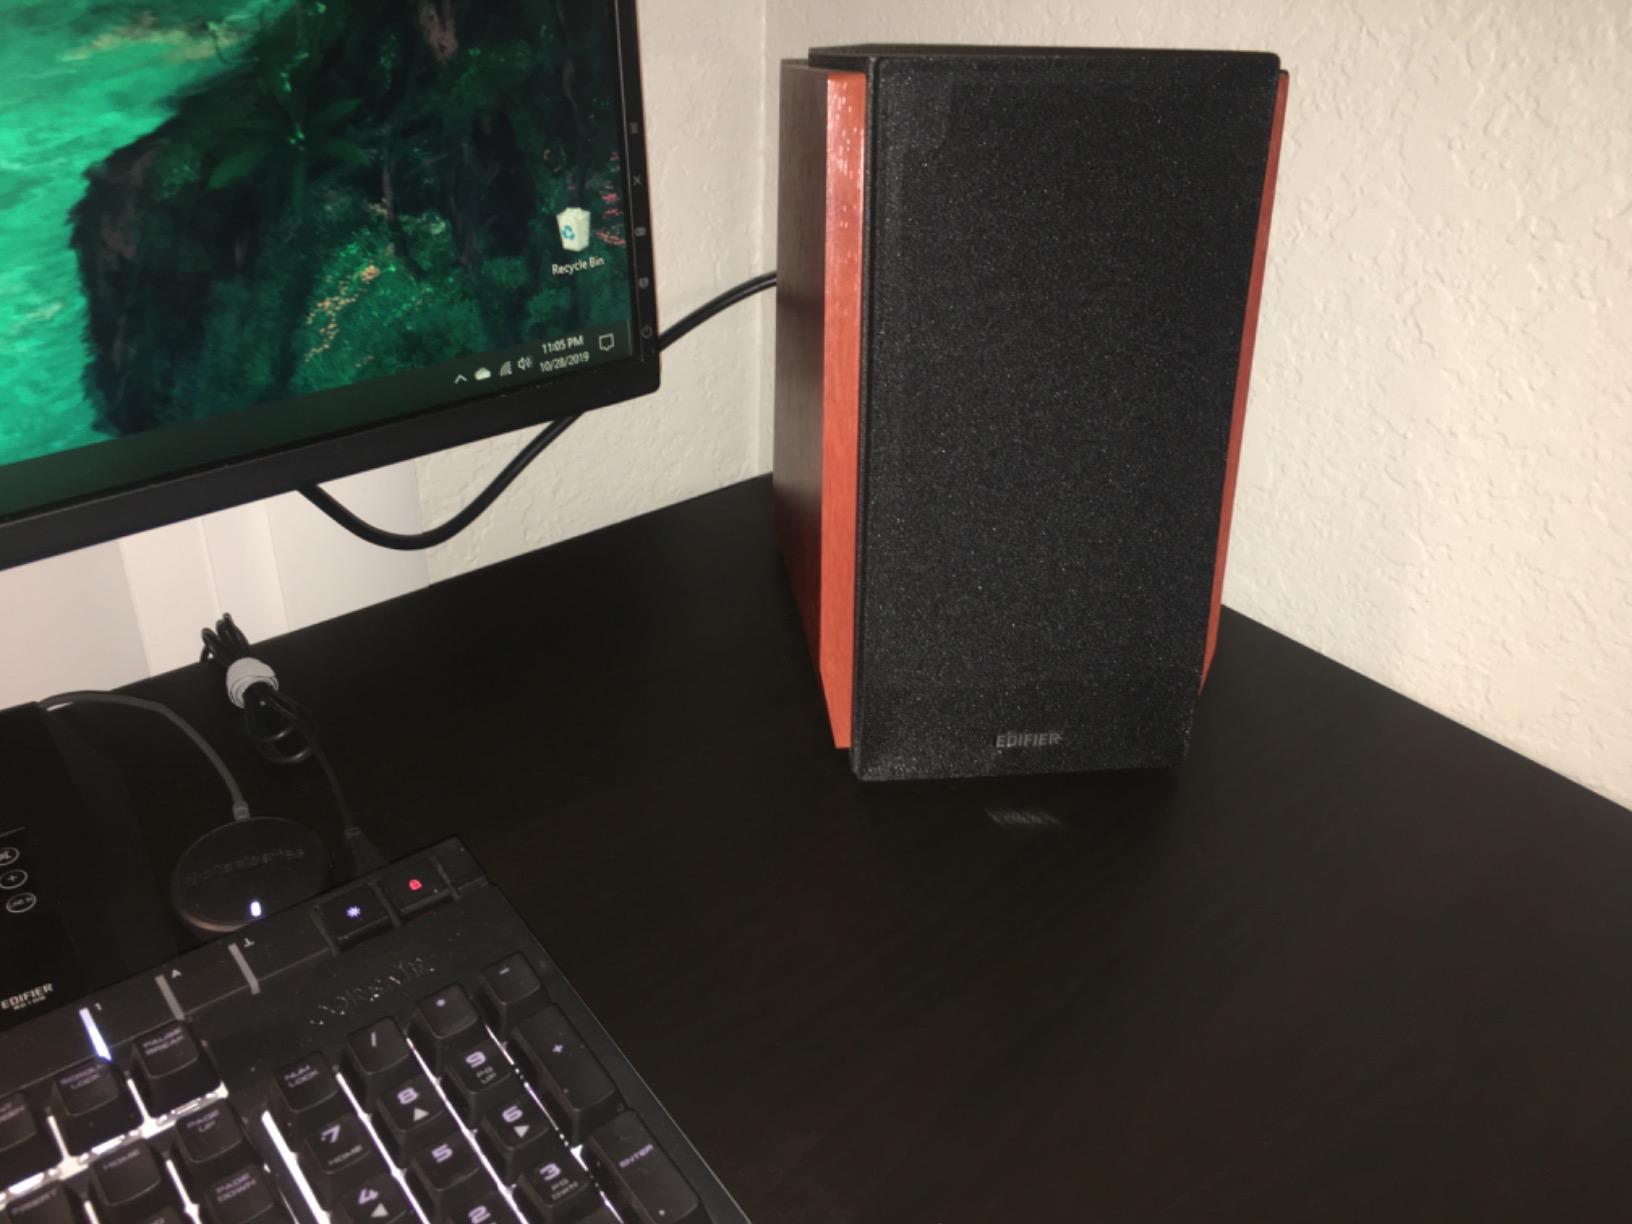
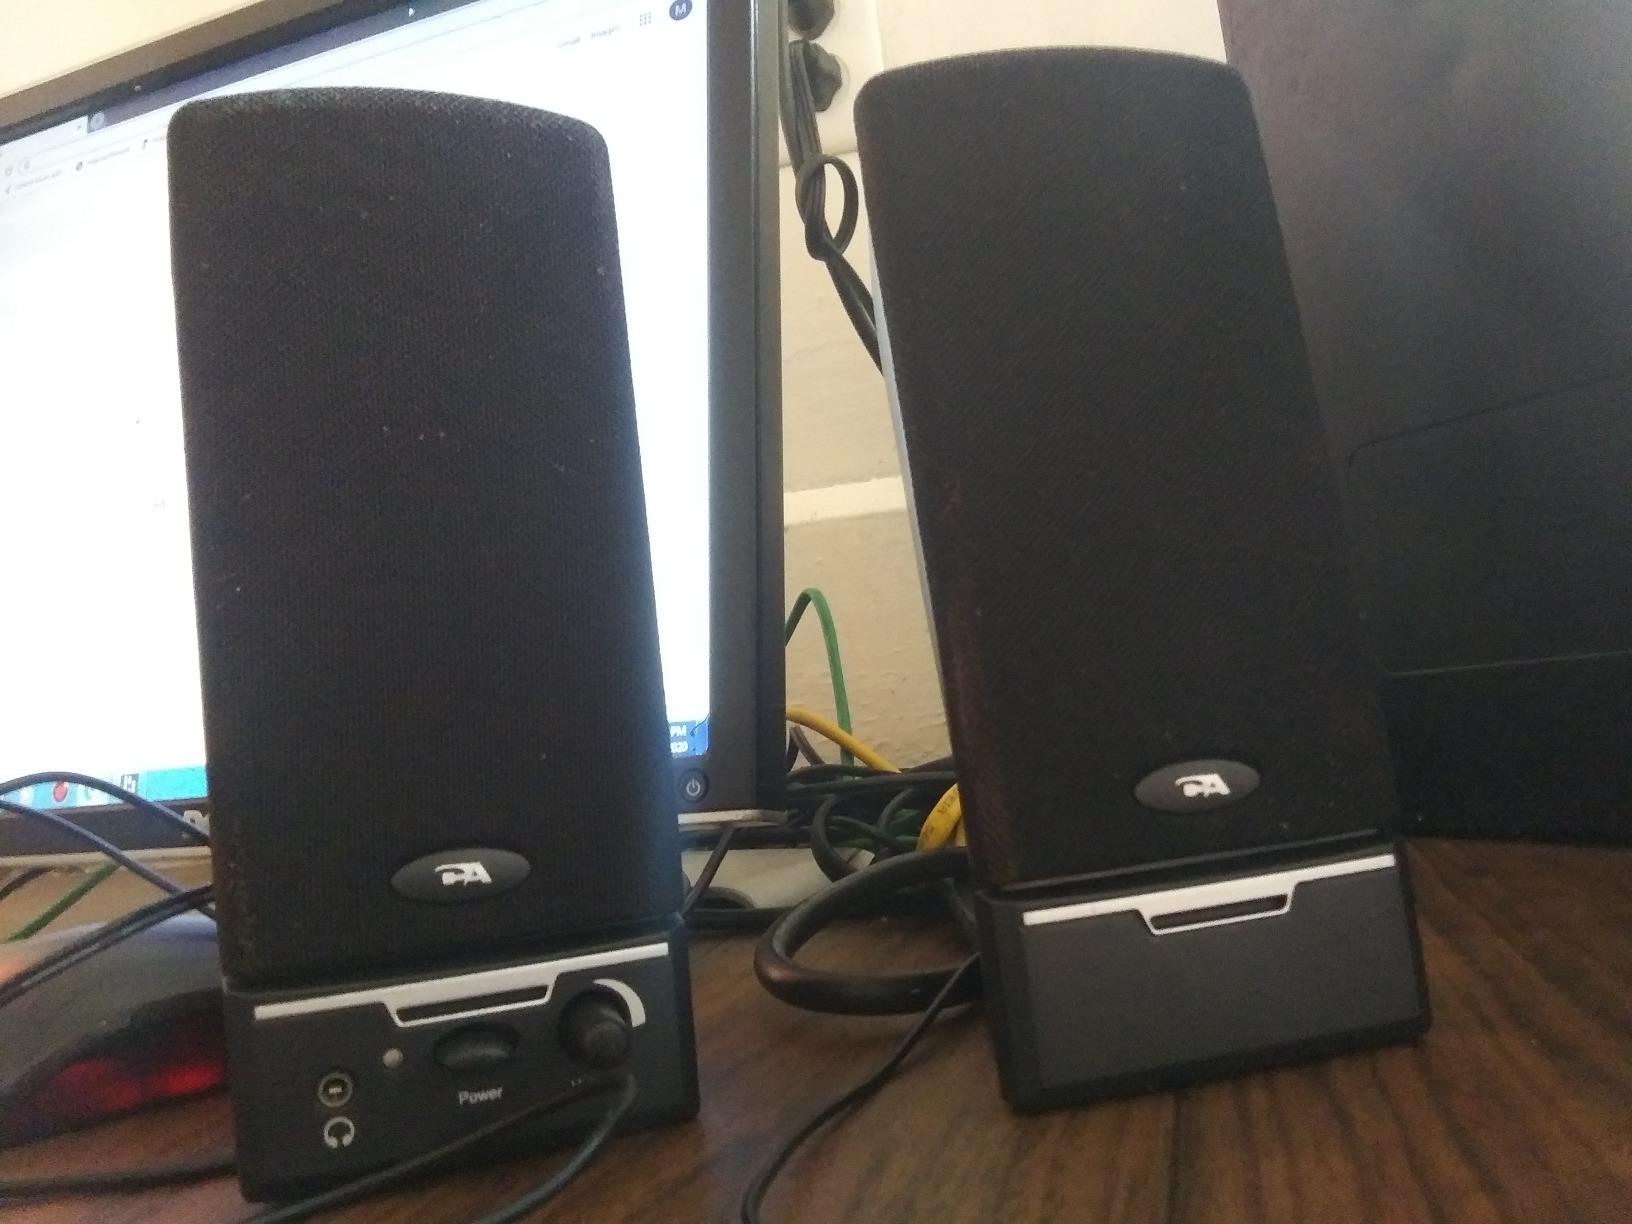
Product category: speaker
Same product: no